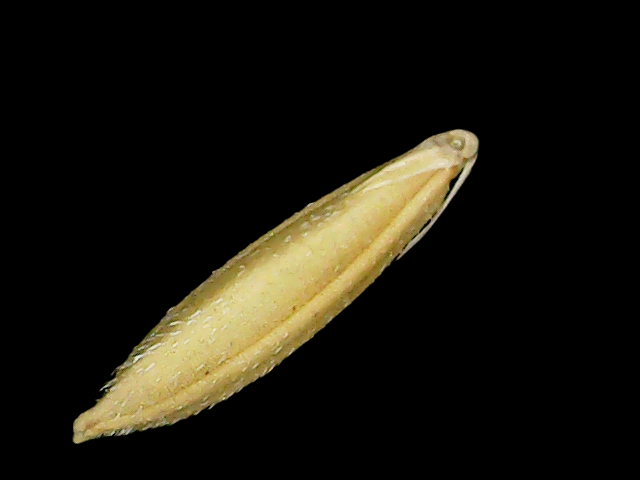
Rice variety: Binadhan11